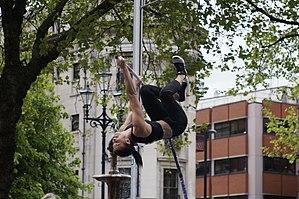
Anicka Newell est une athlète canadienne, spécialiste du saut à la perche.